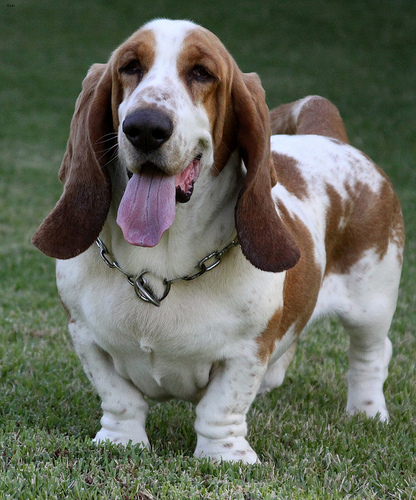
Breed: basset